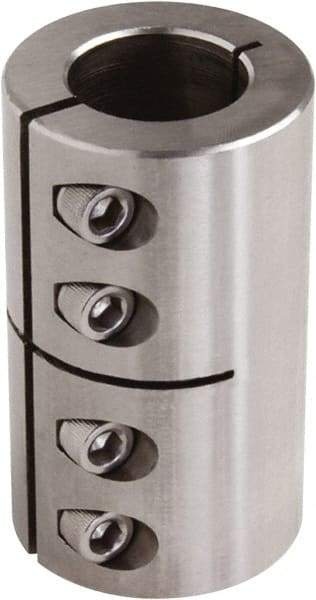
Climax Metal Products - 8mm Inside x 24mm Outside Diam, One Piece Split Clamping Collar - 35mm Long
Item #: 55551196 Brand: Climax Metal Products Model #: MISCC-08-08-S Exact Tooling IR#: 04 Product Specifications Type One Piece Split Clamping Collar Inside Diameter (mm) 8.0000 Reduced Inside Diameter (mm) 8 Outside Diameter (mm) 24.0000 Length (mm) 35.00 Material Stainless Steel Keyway Width (mm) 0.000 Keyway Depth (mm) 0.0 PSC Code 5340
Brand: Climax Metal Products
Category: Hardware > Hardware Accessories > Hardware Fasteners > Rivets